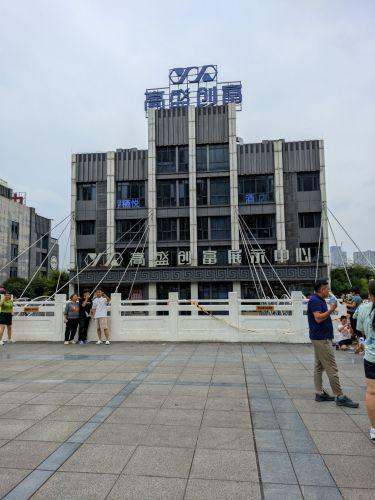
地标名称：高盛创富中心
所在城市：重庆市·渝中区